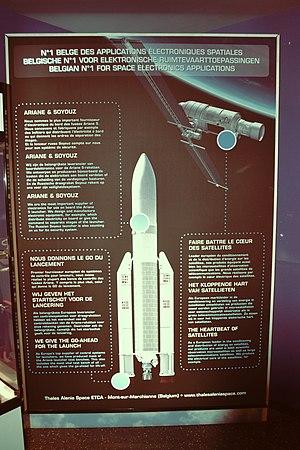
L'Euro Space Center est un centre spatial attractif et éducatif situé à Transinne en Belgique, dans la province de Luxembourg.